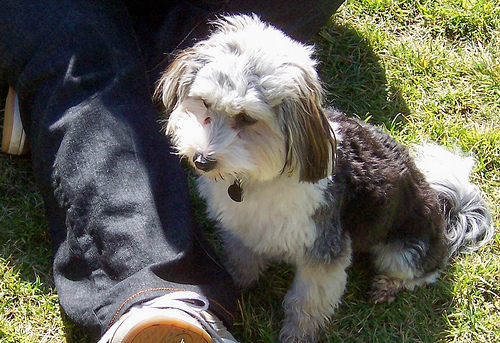
Breed: havanese